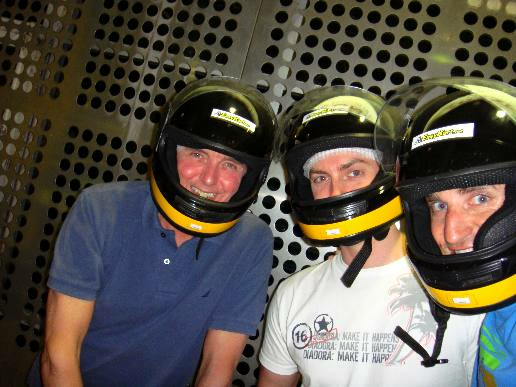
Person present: Yes